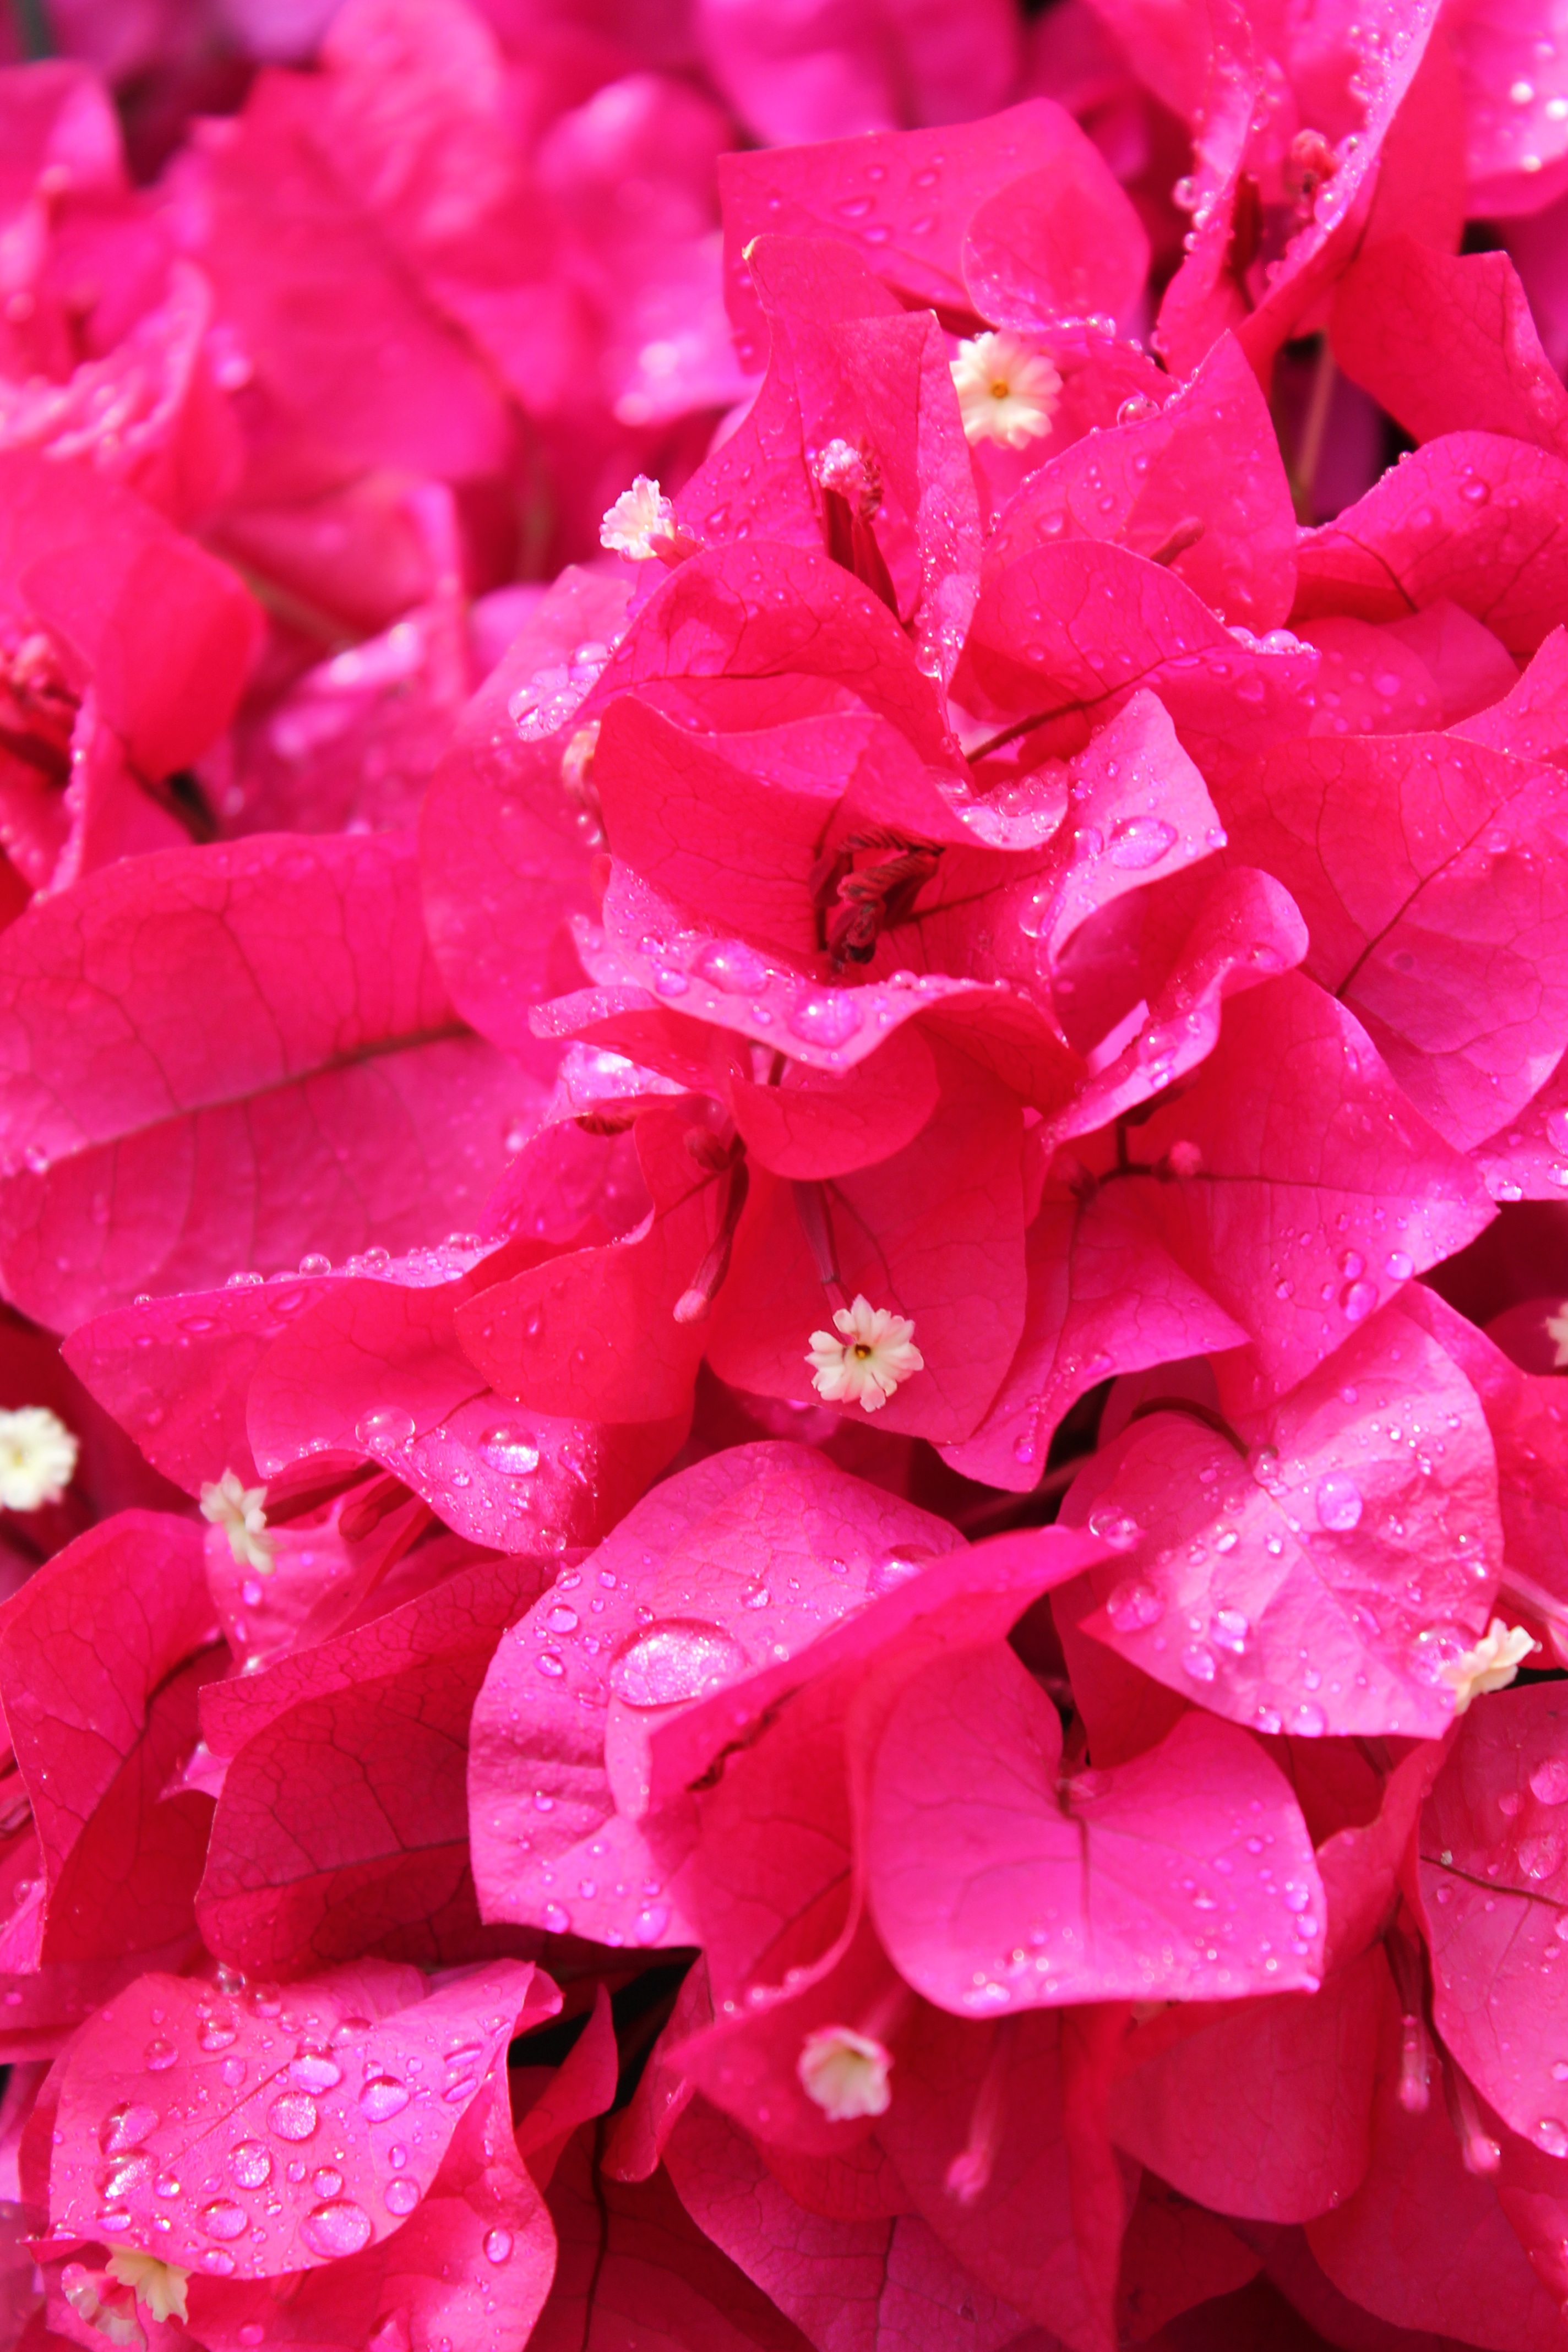
nature, blossom, plant, leaf, flower, petal, bloom, summer, floral, rose, decoration, spring, red, color, romantic, botany, blooming, colorful, garden, pink, flora, botanical, new mexico, design, petals, decorative, carnation, bright, raindrops, dianthus, poinsettias, macro photography, pink flowers, flowering plant, water drops, garden roses, rose family, flower bouquet, land plant, fresh bouquet, tiny white flowers